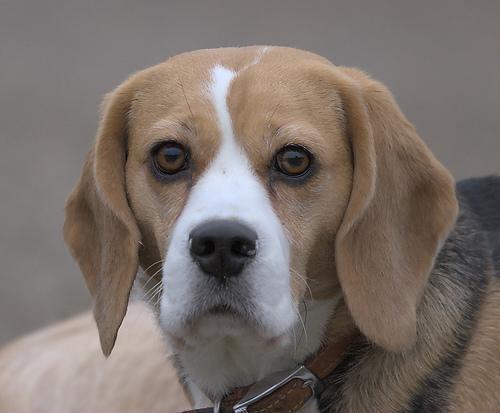
beagle